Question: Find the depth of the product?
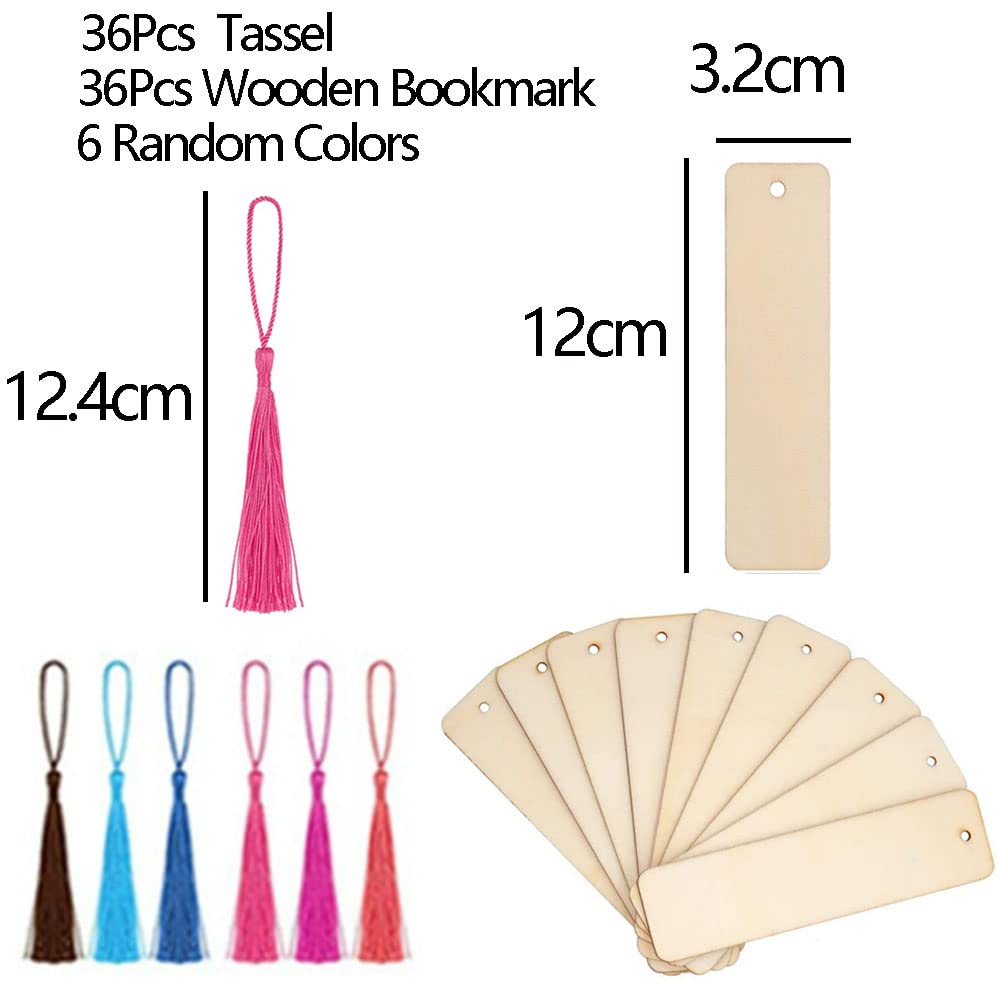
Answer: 12.0 centimetre